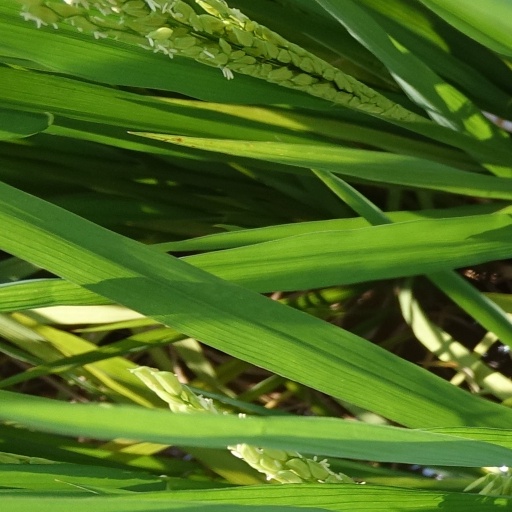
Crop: rice